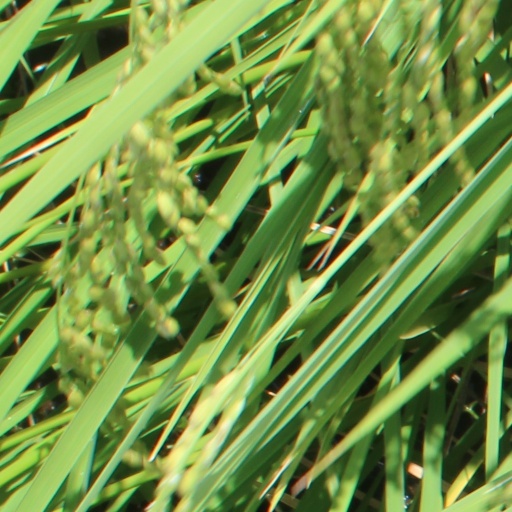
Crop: rice